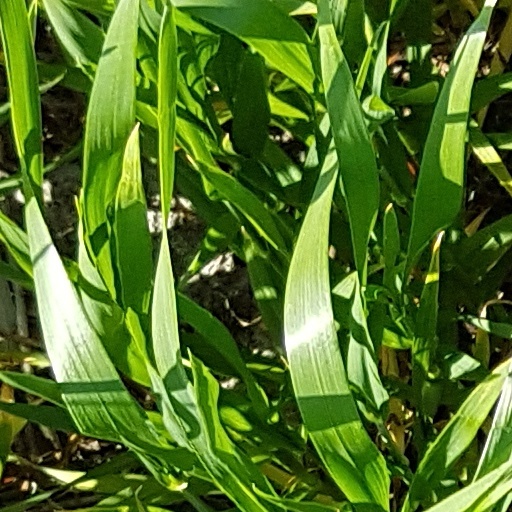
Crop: wheat